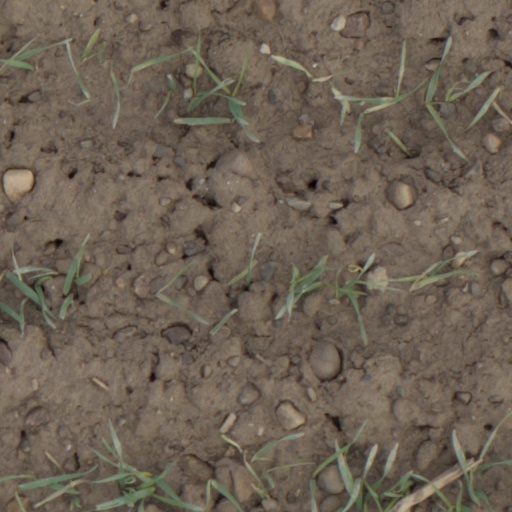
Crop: wheat